Cleopatra II

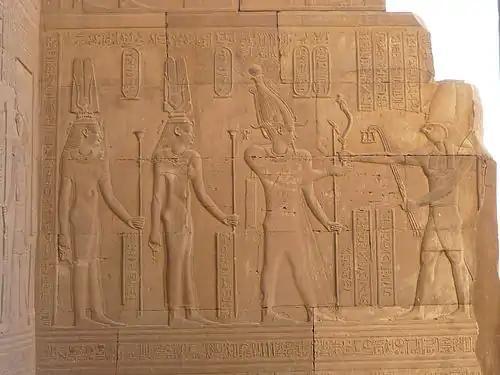
Wall relief of Cleopatra III, Cleopatra II and Ptolemy VIII before Horus

A public reconciliation of Cleopatra II and Ptolemy VIII was declared in 124 BC. After this she ruled jointly with her brother and daughter until June 116 BC when Ptolemy died. Among amnesty decrees seeking to heal the conflicts stirred by the recent civil war, Cleopatra II's murdered son Ptolemy Memphites was deified as the God Neos Philopator in 118 BC.